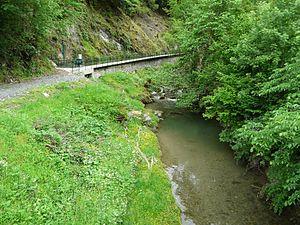
En amont du pont de Miey, l'One marque la limite entre Saint-Aventin (à gauche) et Trébons-de-Luchon (à droite), Haute-Garonne, France. Sur la gauche, prise d'eau pour l'usine hydroélectrique de Foirat à Bagnères-de-Luchon.
L'One est une rivière française du sud de la France, qui coule dans la vallée du Larboust, dans la Haute-Garonne.
Saint-Aventin est une commune française située dans le département de la Haute-Garonne en région Occitanie.